Dan Coulter

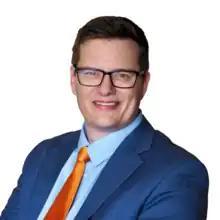
Coulter in 2020

Daniel Alexander Coulter (February 23, 1975 – December 12, 2024) was a Canadian politician who was elected to the Legislative Assembly of British Columbia in the 2020 British Columbia general election. He represented the electoral district of Chilliwack as a member of the British Columbia New Democratic Party caucus. He defeated the two-term incumbent John Martin; prior to the 2020 election, Chilliwack was considered a stronghold for the then-BC Liberal Party.